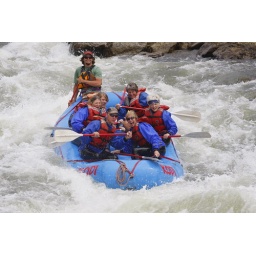
On our last full day in Colarado we went white water rafting. Yes, the water was cold!